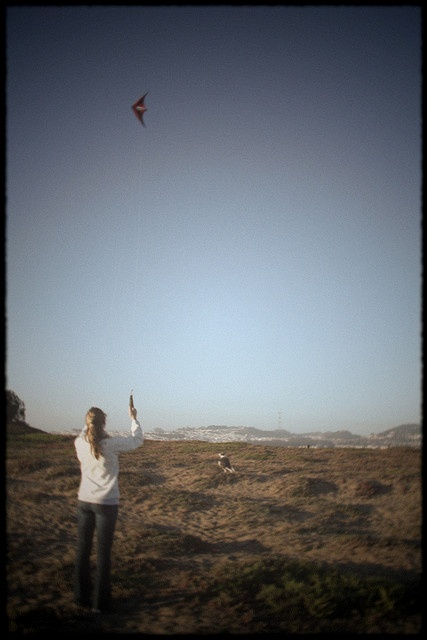
a kite that is flying in the sky
Woman flying kite with sky stretched high above
A woman in a field flying a kite.
A woman with her dog on the beach flies a kite.
A woman in a large field flying a kite.